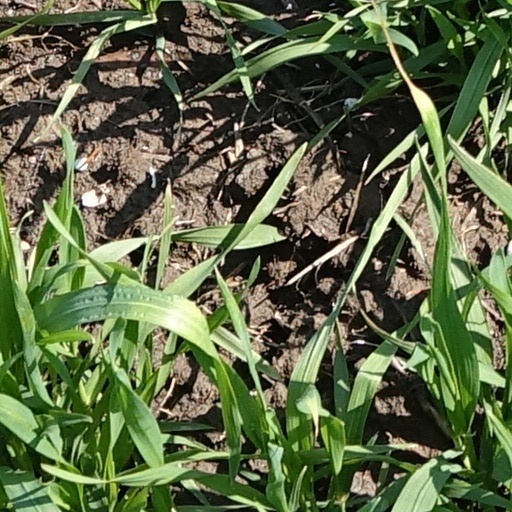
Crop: wheat